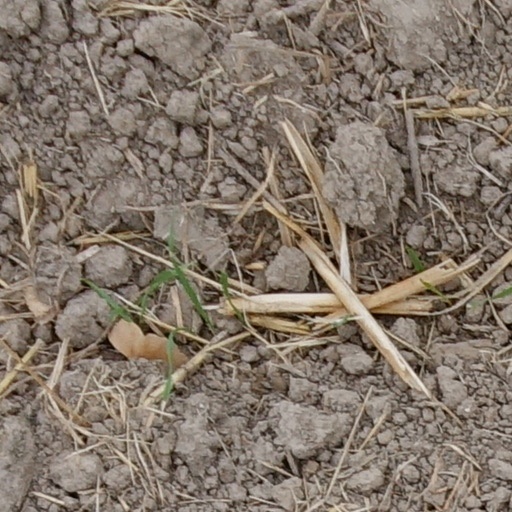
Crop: wheat